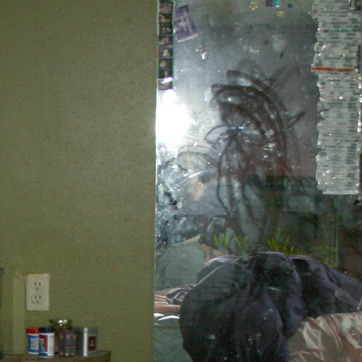
Material: mirror